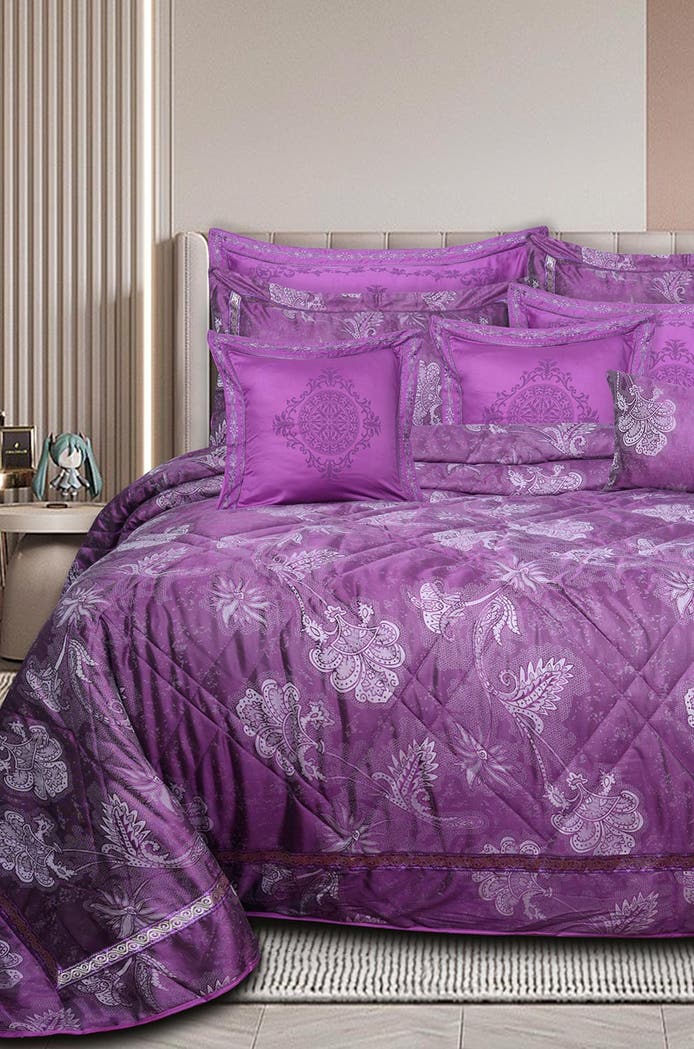
purple multi jacquard bedding